29 Palms (film)

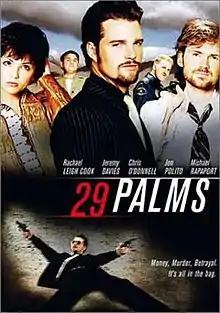
Poster

29 Palms is a 2002 crime thriller film directed by Leonardo Ricagni and starring Jeremy Davies, Rachael Leigh Cook, Michael Lerner, Litefoot, Russell Means, Chris O'Donnell, Keith David, Michael Rapaport and Jon Polito. The film is about a bag of money that affects the characters who possess it, and its varied contents, as it passes from one to another.